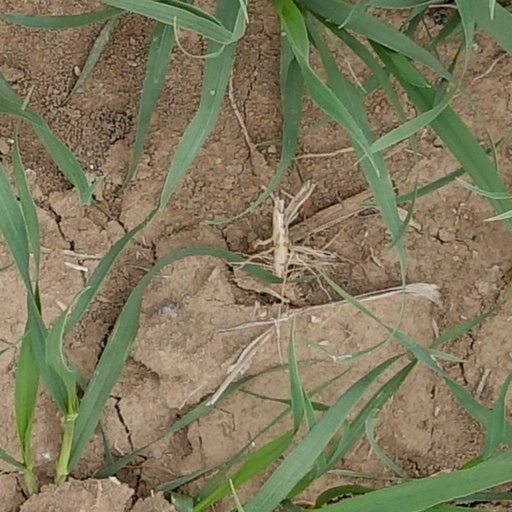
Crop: wheat